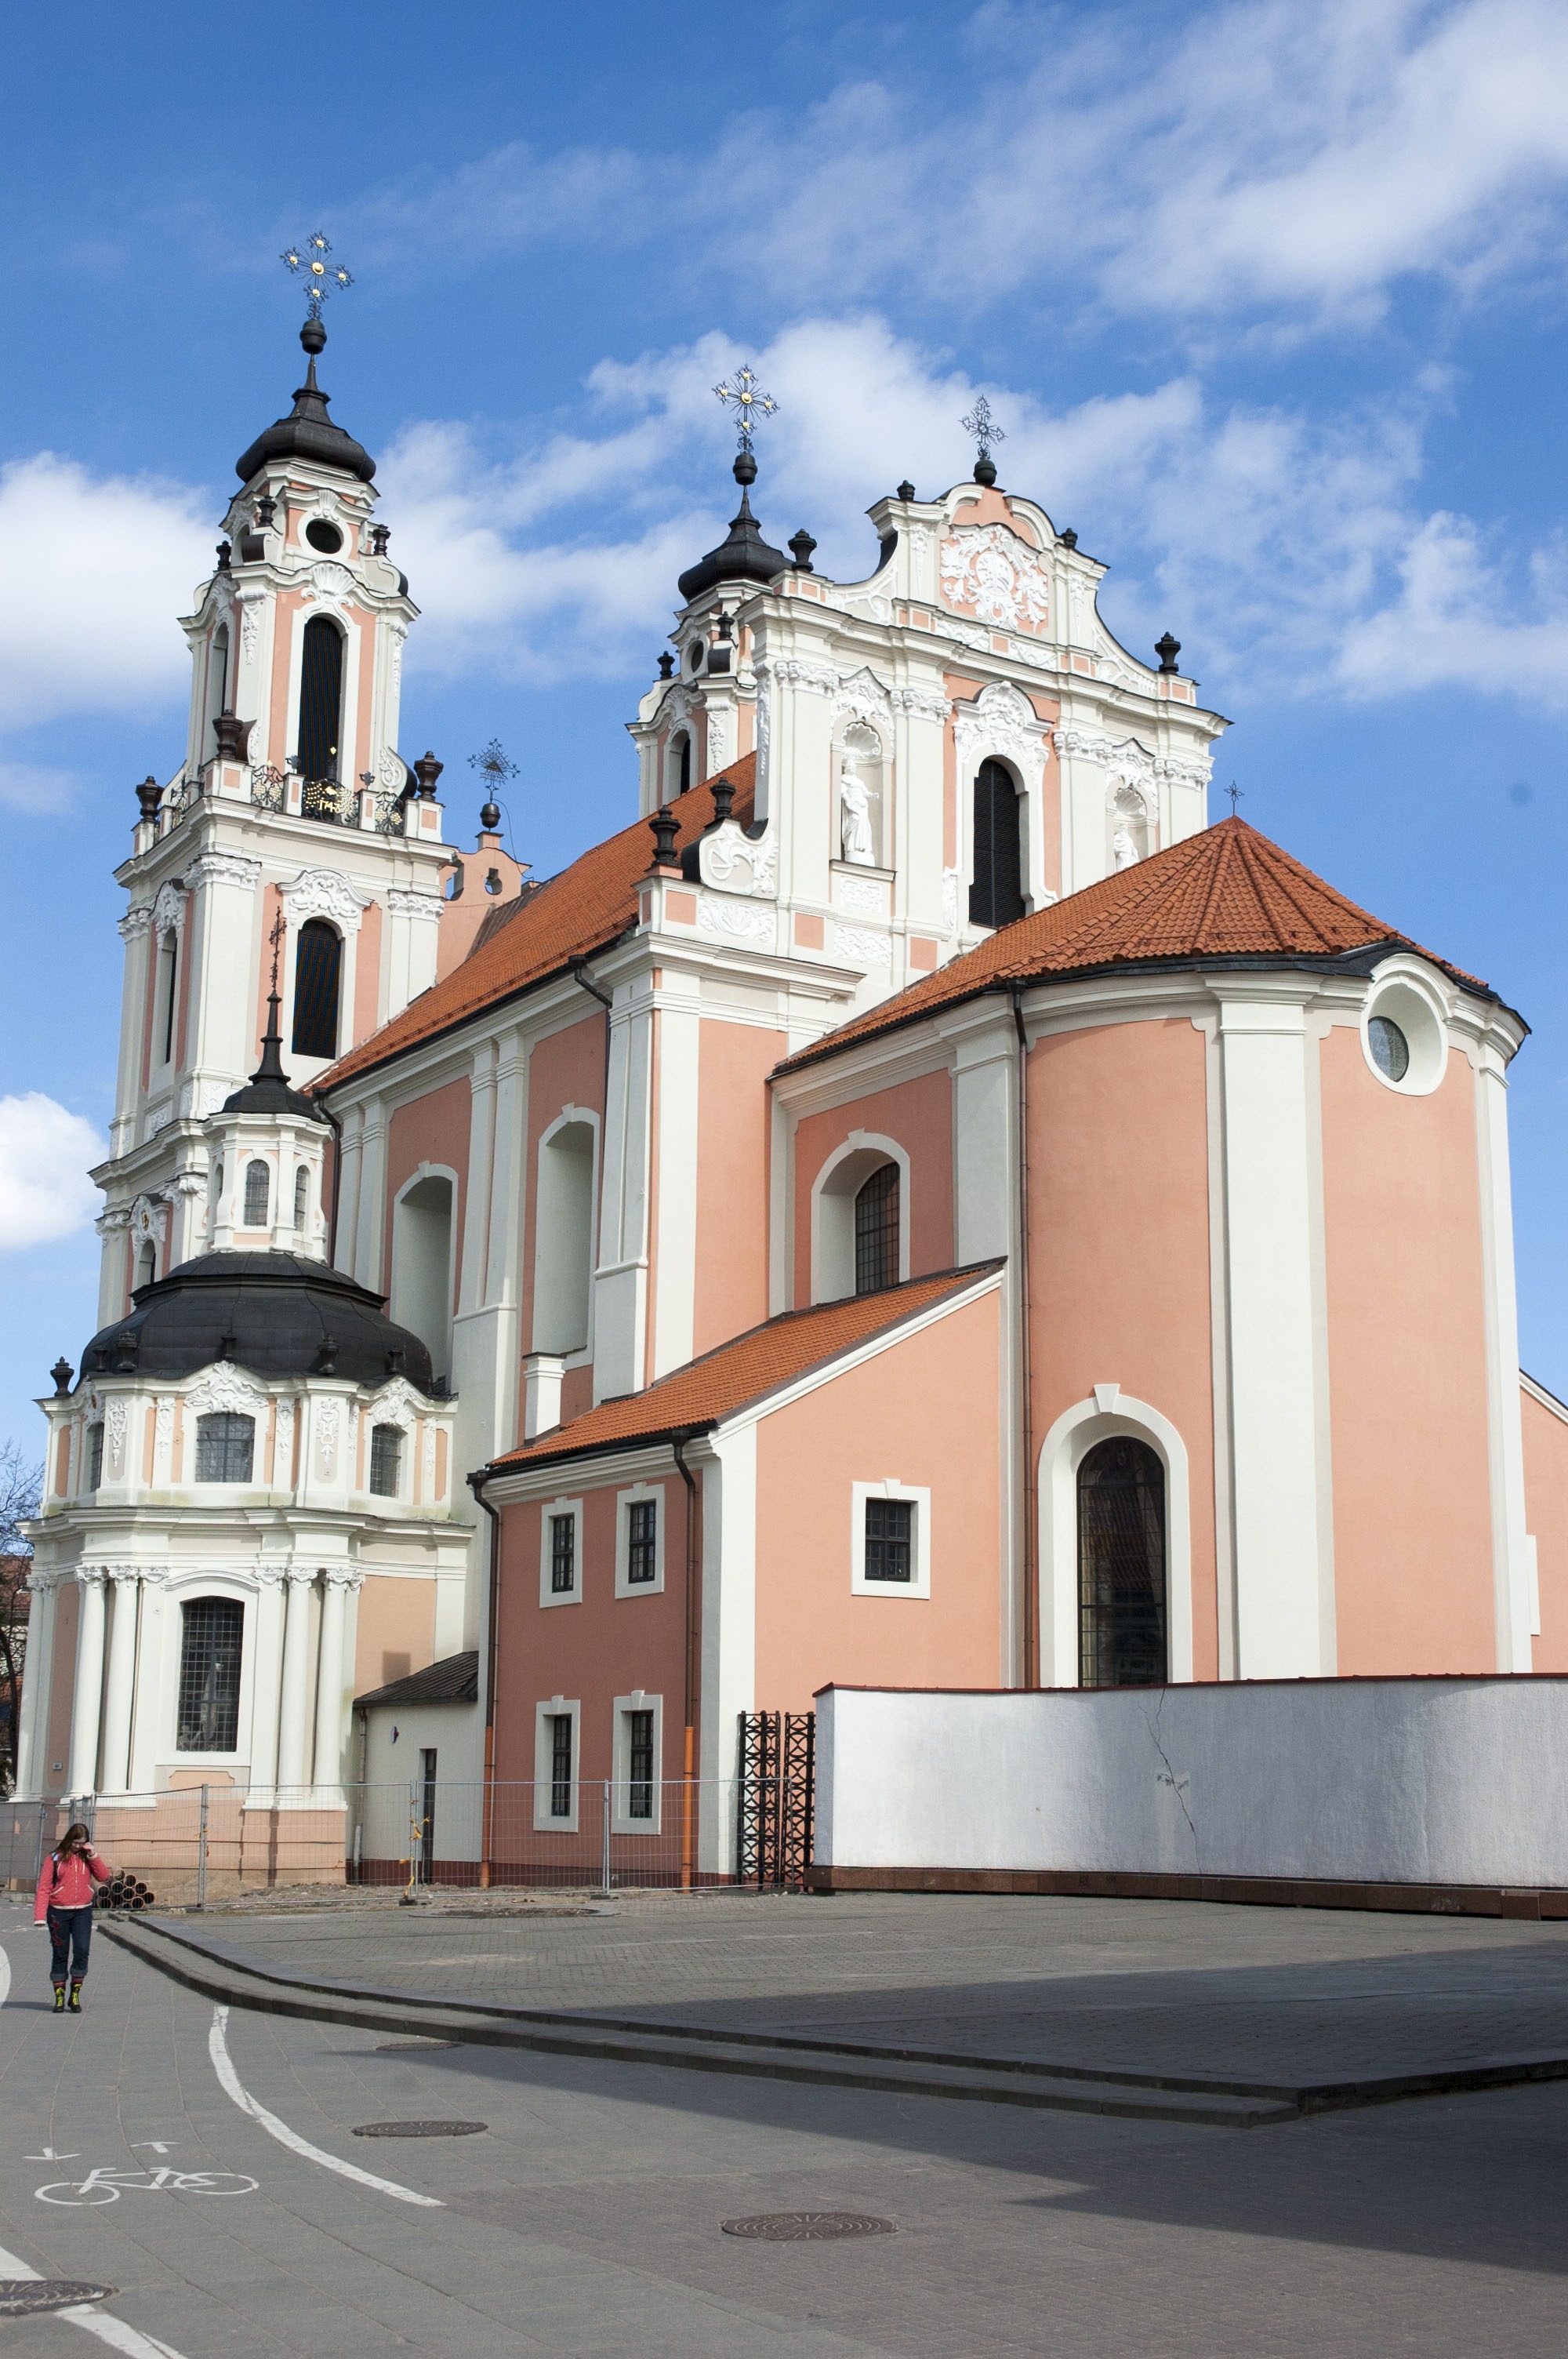
architecture, town, building, city, tower, facade, church, cathedral, place of worship, bell tower, monastery, synagogue, christianity, spanish missions in california, the round church